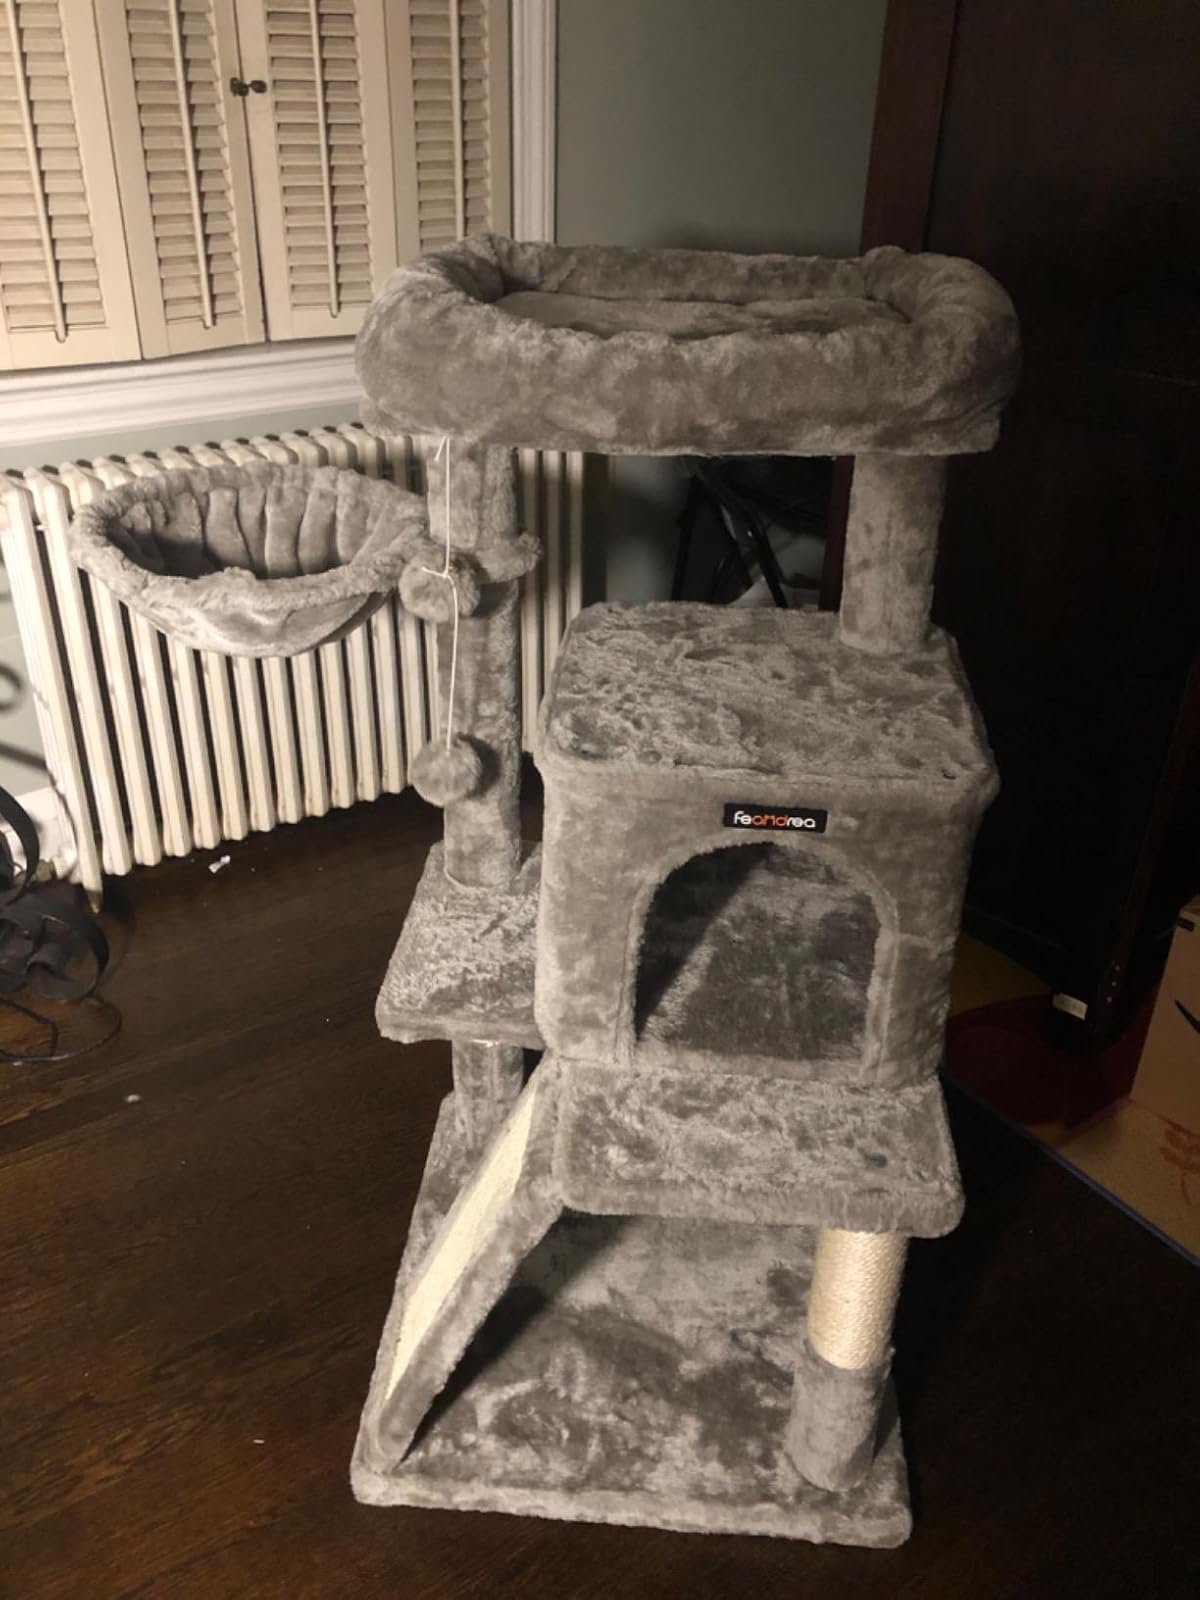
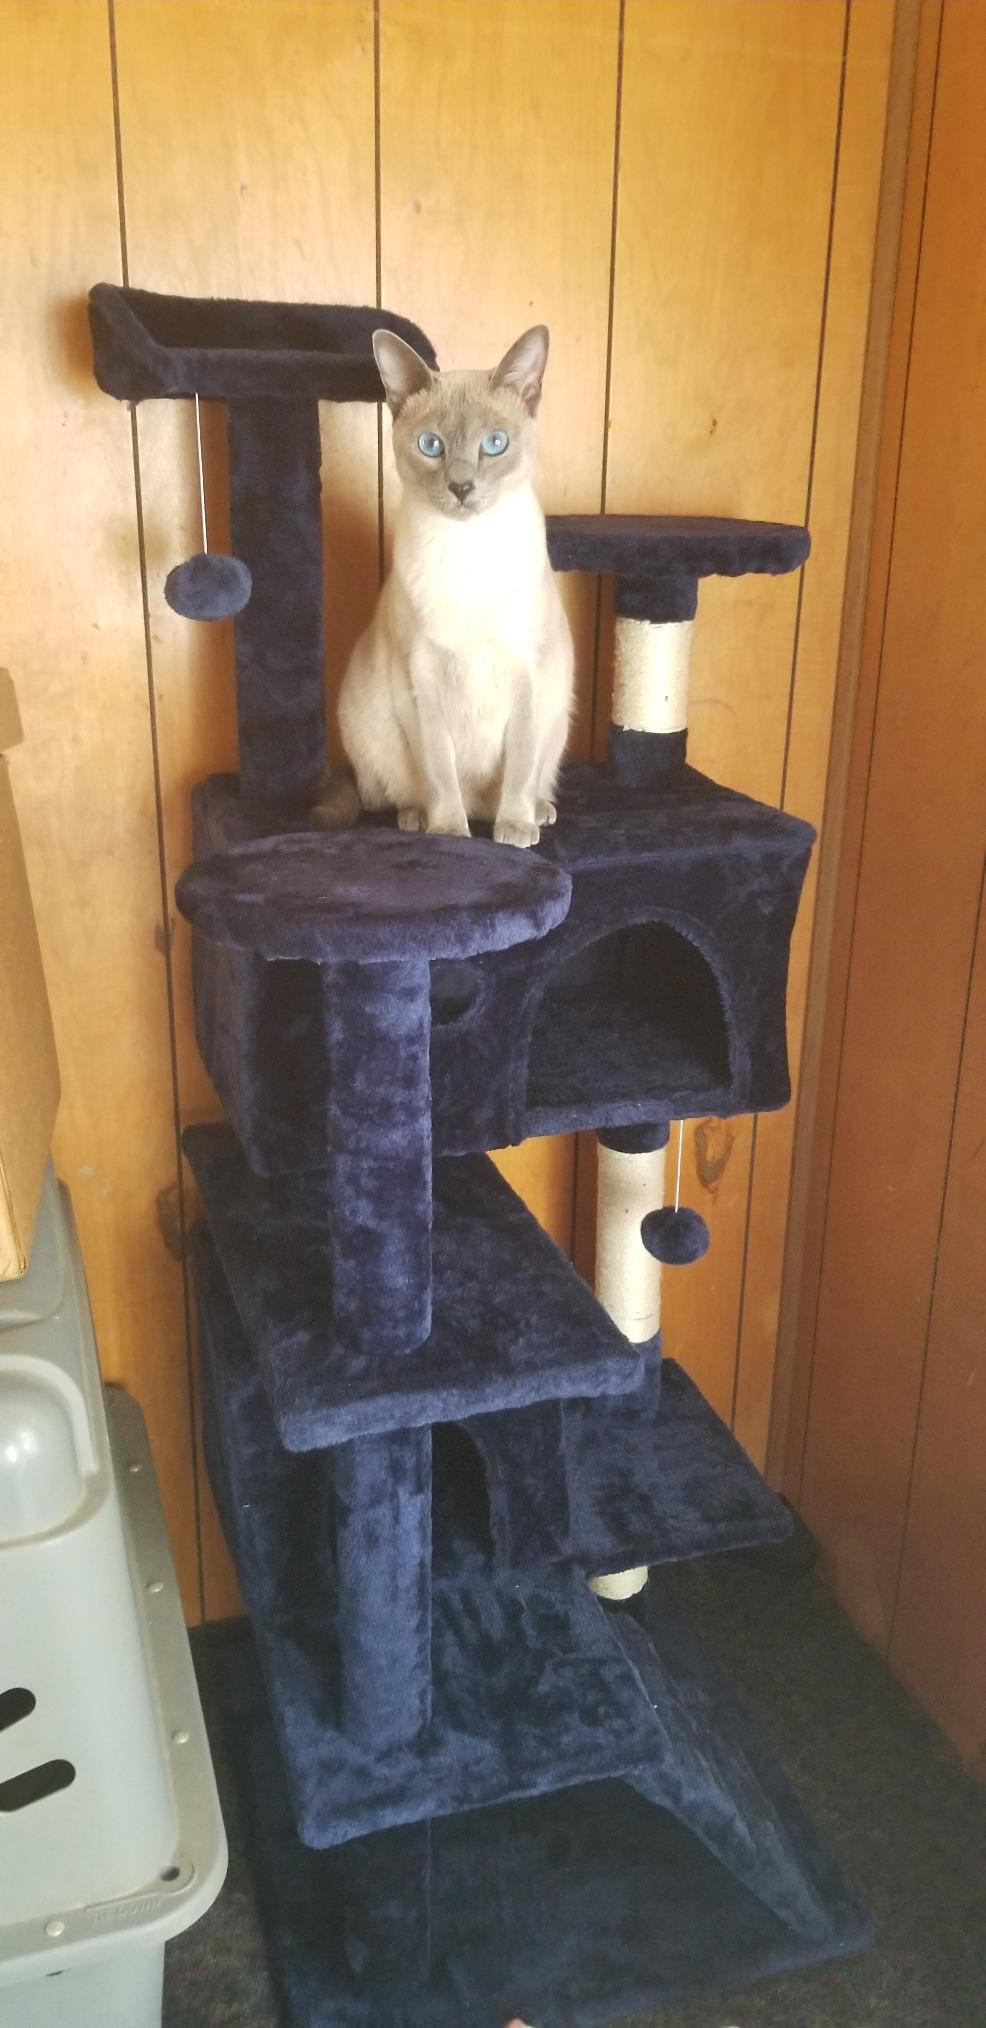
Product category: items_cat tree
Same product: no